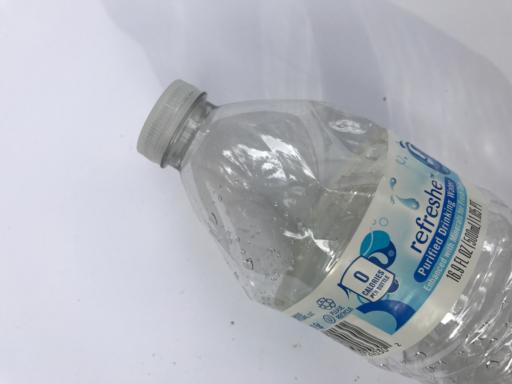
Label: plastic